Audi Field

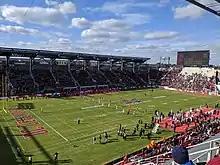
First ever XFL kickoff between the DC Defenders and Seattle Dragons at Audi Field

In addition to serving as the home stadium for D.C. United, Audi Field occasionally hosts other soccer matches. On August 25, 2018, in a National Women's Soccer League regular season match, the hometown Washington Spirit lost 1–0 to the visiting Portland Thorns FC. The Spirit returned to Audi Field for two matches in the 2019 season, against the Orlando Pride on August 24 and Reign FC on September 14. The Spirit transitioned toward making Audi Field their primary home venue. In 2020, they played four home games at each of three venues—Audi Field; their original home of the Maryland SoccerPlex in Montgomery County; and Segra Field, home of D.C. United's USL Championship reserve side Loudoun United FC in Leesburg, Virginia. In 2021, the Spirit played seven home games at Audi Field and five at Segra Field.